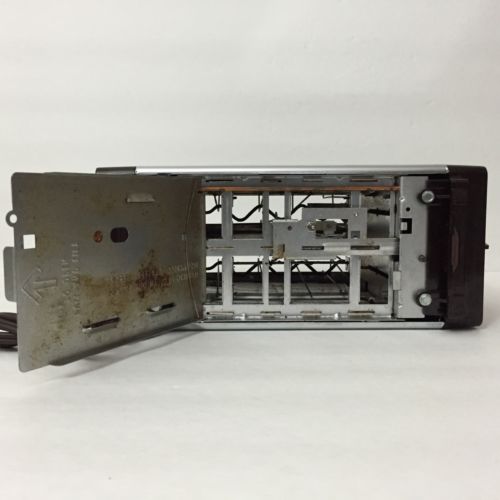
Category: toaster